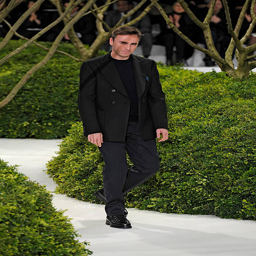
fashion designer walks the runway at the summer fashion show during fashion week .